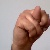
The image shows a hand gesture representing the letter 'N' in Indian Sign Language.